1959–60 European Cup

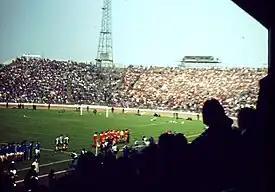
Hampden Park in Glasgow hosted the final.

The 1959–60 European Cup was the fifth season of the European Cup, Europe's premier club football tournament. The competition was won by Real Madrid, who beat Eintracht Frankfurt 7–3 in the final at Hampden Park, Glasgow, on 18 May 1960, thanks to first ever hat-tricks scored in the final of the competition by Ferenc Puskás and Alfredo Di Stéfano. It remains the record score and record attendance for the European Cup final. It was Real Madrid's fifth consecutive title, which is a feat that no other club has matched.